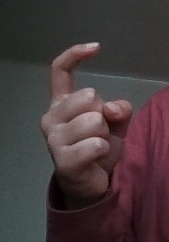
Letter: ra